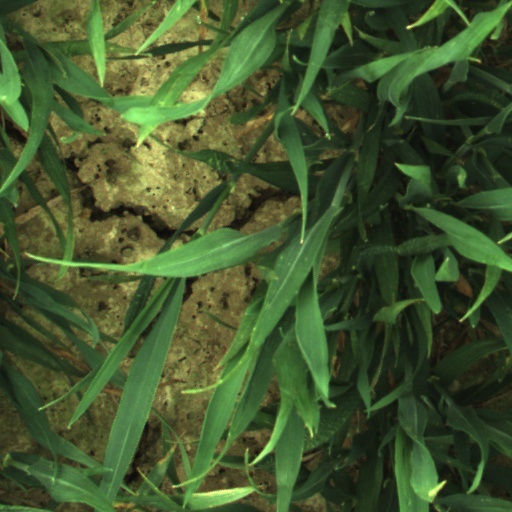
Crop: wheat